Euronav

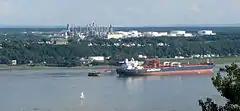
Euronav tanker in Québec City, Canada

On 2 July 2024 the company filed a request to change its ticker from EURN to CMBT. This change was effective as of 15 July on Euronext and NYSE.